Acaricide

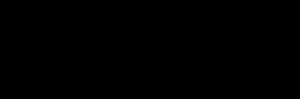
Chemical structure of permethrin, a common acaricide

Acaricides are pesticides that kill members of the arachnid subclass "Acari", which includes ticks and mites.